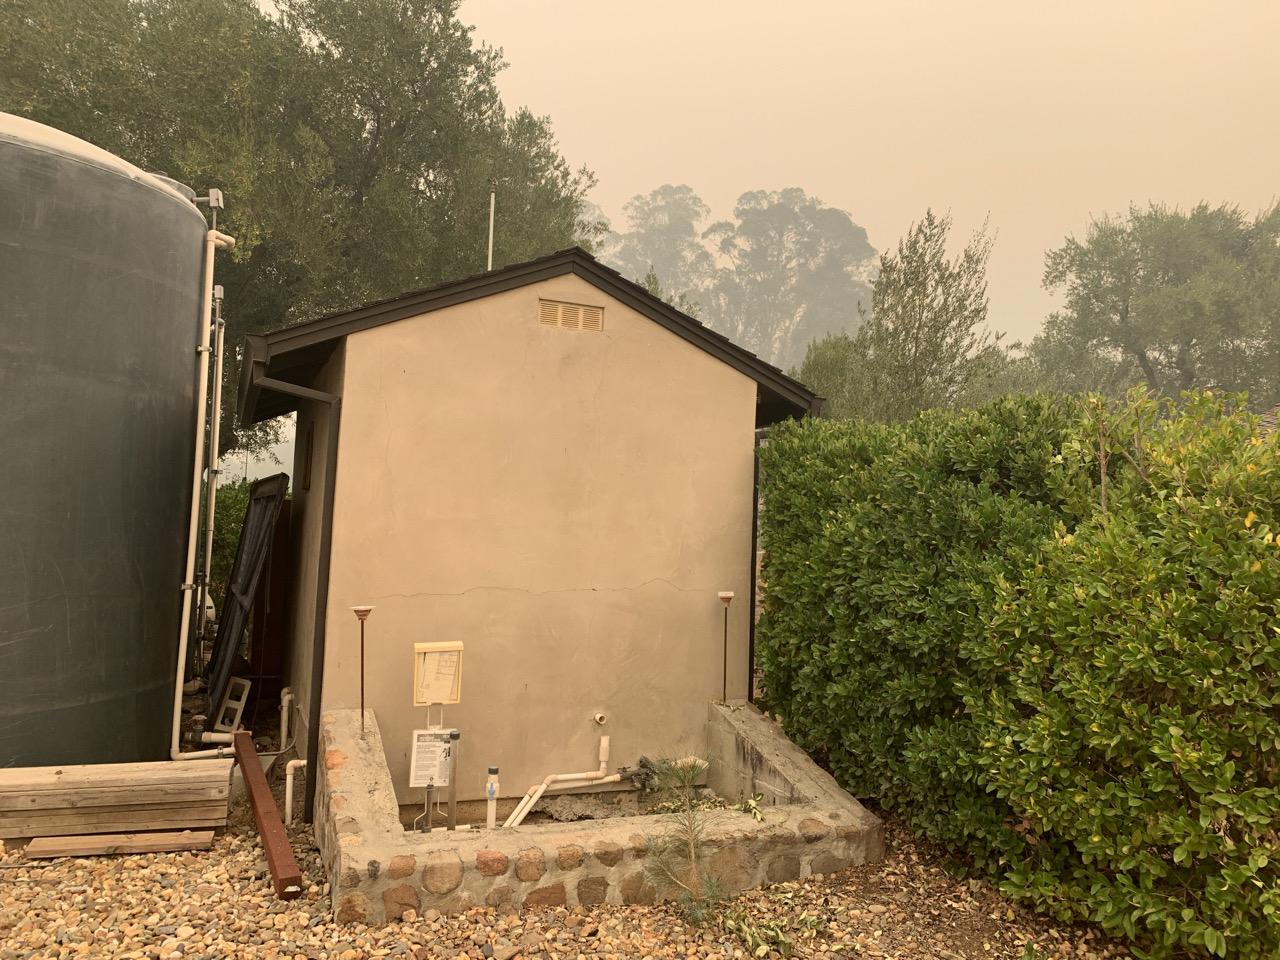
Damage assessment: no_damage